Auguste Metz

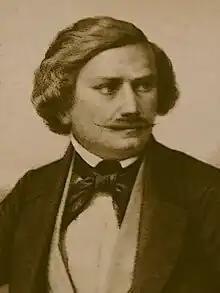

Jean-Antoine Auguste Metz (8 August 1812 – 22 June 1854) was a Luxembourgish entrepreneur, politician, and lawyer. He was a major player in the growing steel industry in Luxembourg during the nineteenth century, as well as a leading liberal member of the Chamber of Deputies, along with his brothers.